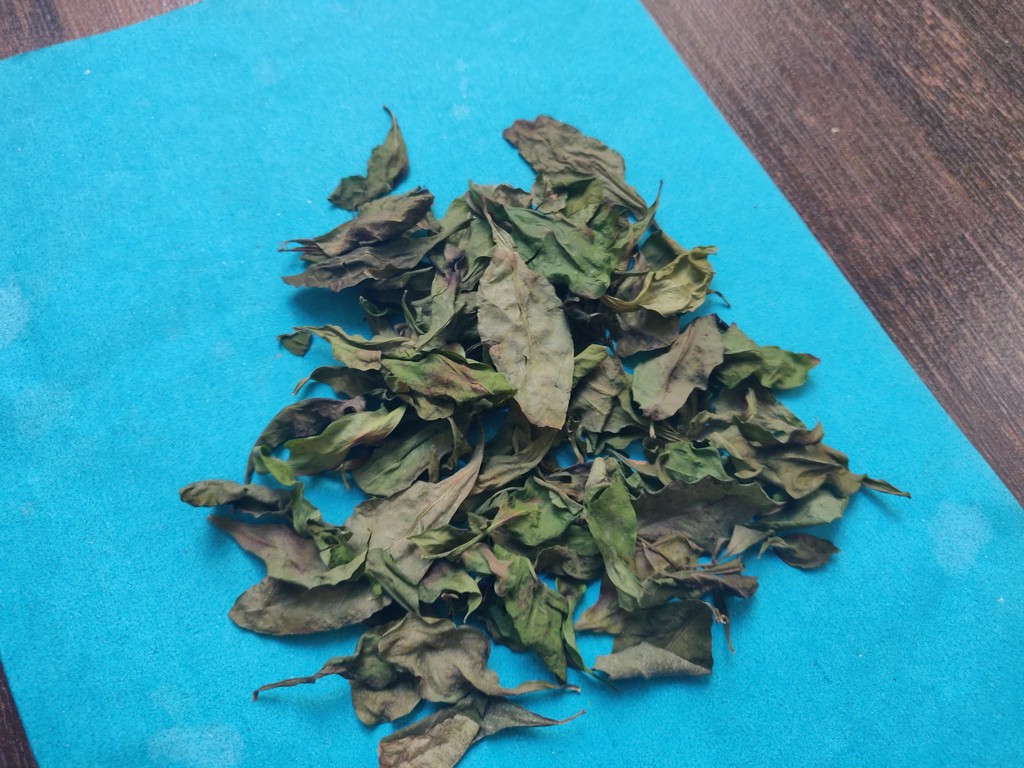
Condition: Dried
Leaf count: multiple
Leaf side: unknown